Lule Warrenton

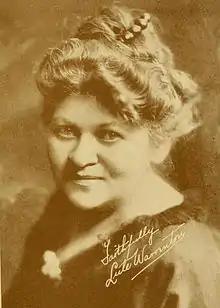
Warrenton autographed photo, 1915

Lule Warrenton (June 22, 1862 – May 14, 1932) was an American actress, director, and producer during the silent film era. She appeared in more than 80 films between 1913 and 1922. She was born in Flint, Michigan and died in Laguna Beach, California and was the mother of cinematographer Gilbert Warrenton.